Second Unitarian Church (Brooklyn)

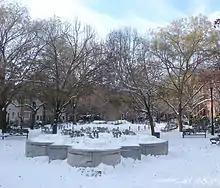
Cobble Hill Park

The neighborhood protested and insisted on designating the area for a park, which Cobble Hill did not have. As a result of the demands of the residents, on March 7, 1963 the plot became city property. On July 14, 1965 the Cobble Hill Park was dedicated, with historical houses surrounding it. After a renovation in 1989 the little park featured geometrically patterned bluestone paving, trees, playground, benches, cast-iron fence, and granite entrance columns.